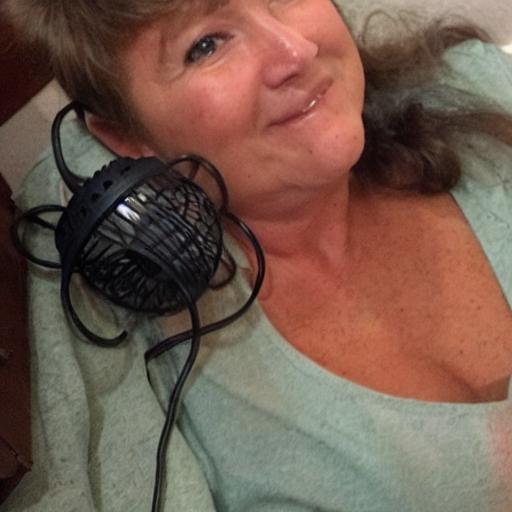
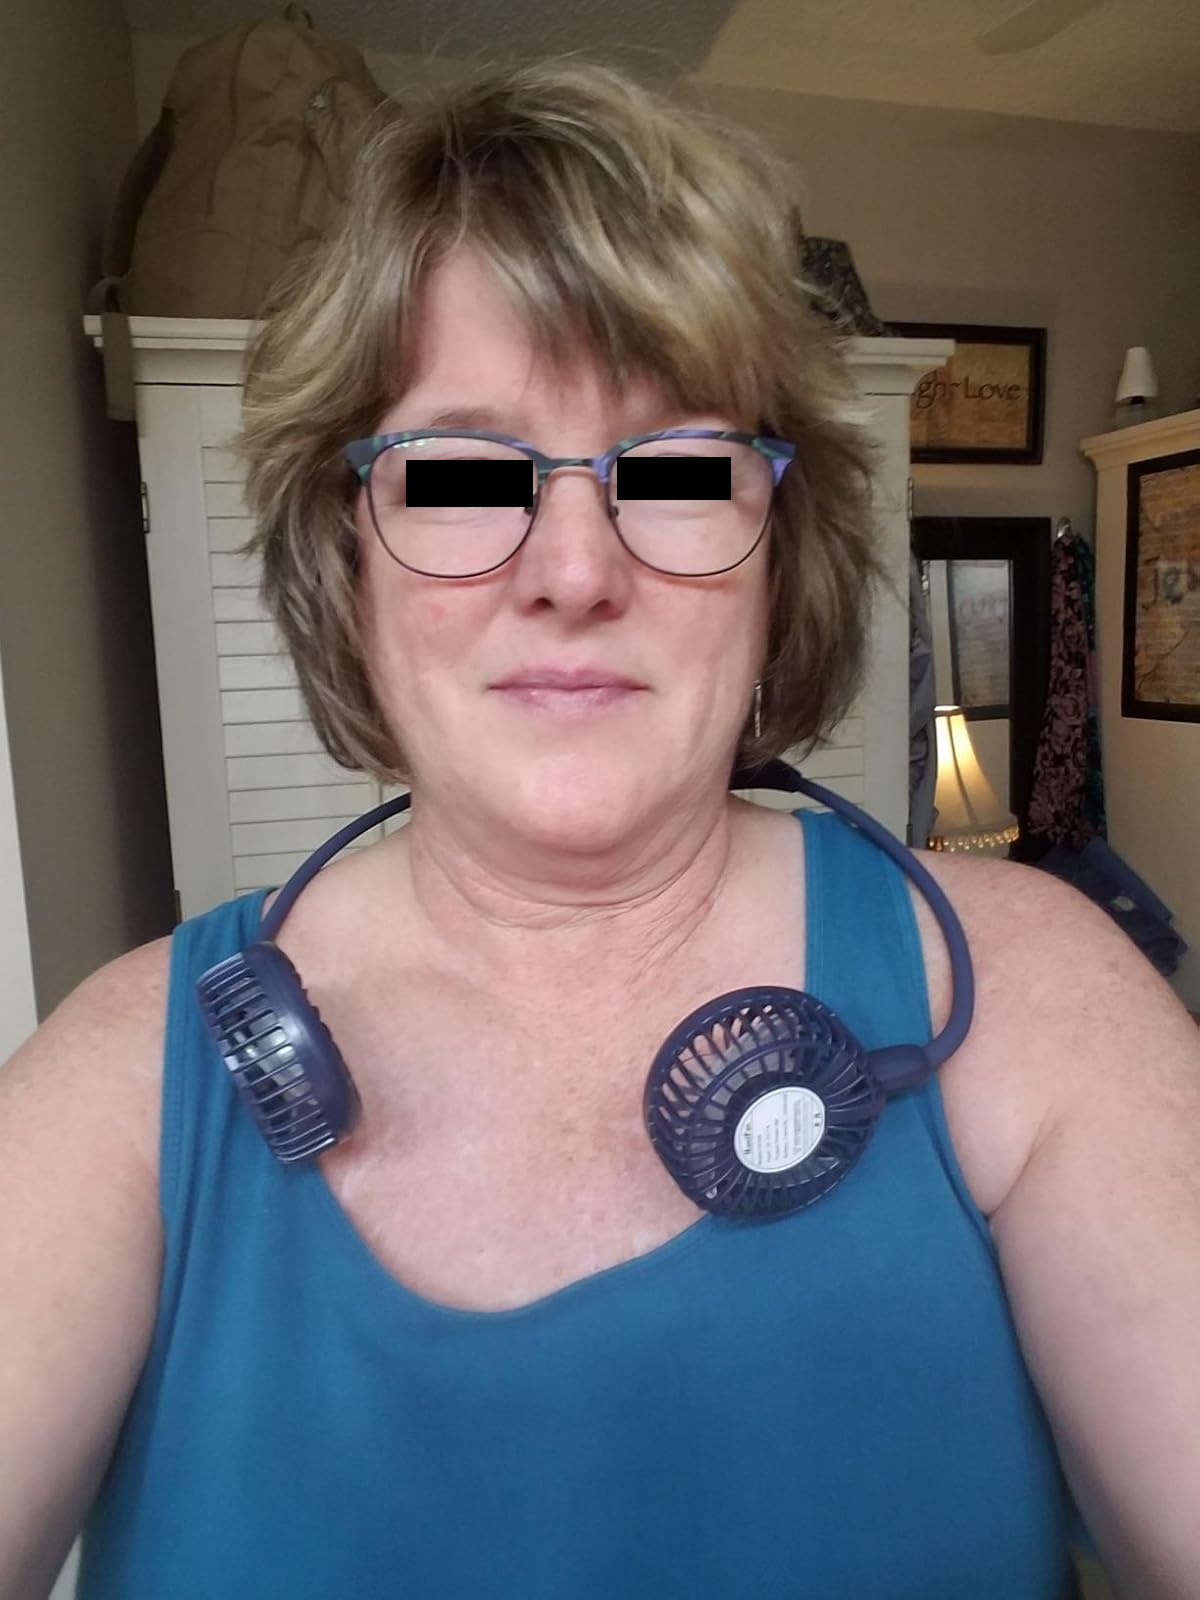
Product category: fan
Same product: no